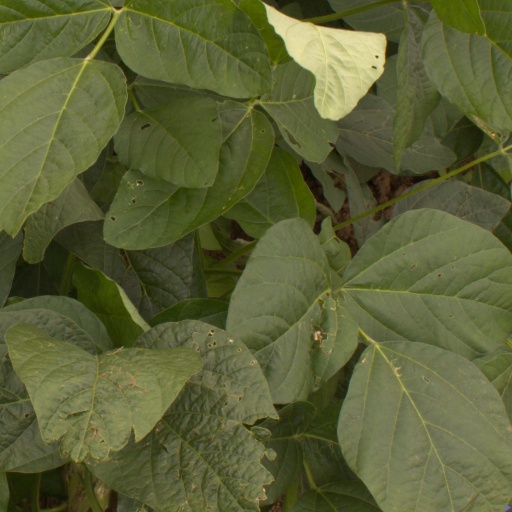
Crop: soybean